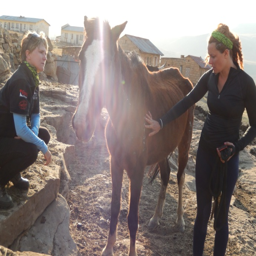
people inspect the condition of a horse in the pound .